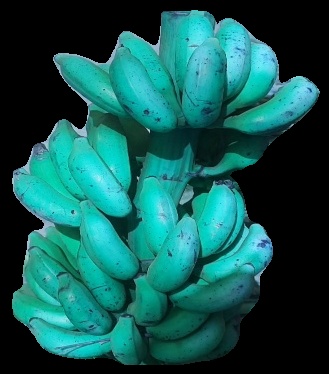
Variety: elakki-bale
Grade: grade3